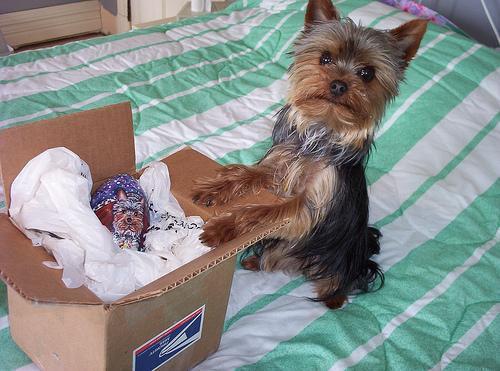
Yorkshire_terrier